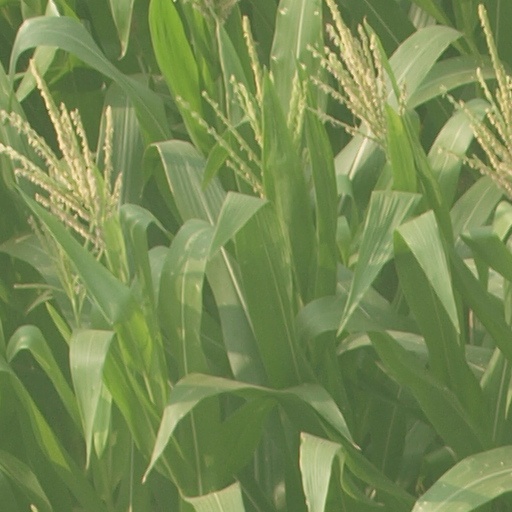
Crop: maize; corn